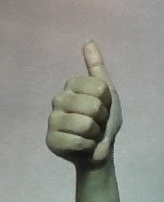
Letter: aleff